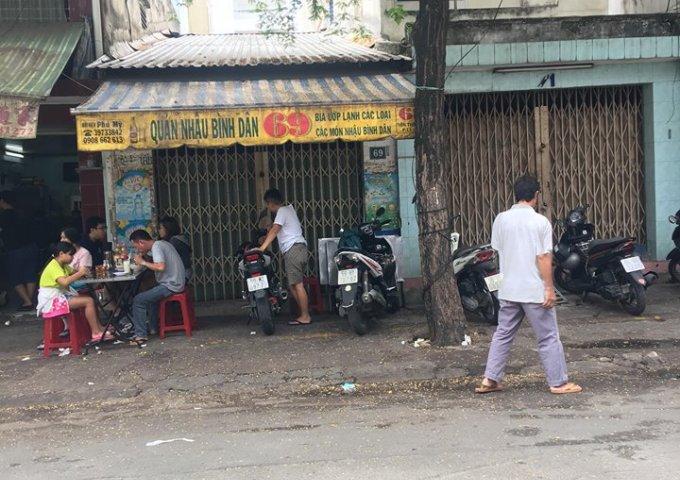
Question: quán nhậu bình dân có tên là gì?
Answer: quán nhậu bình dân 68